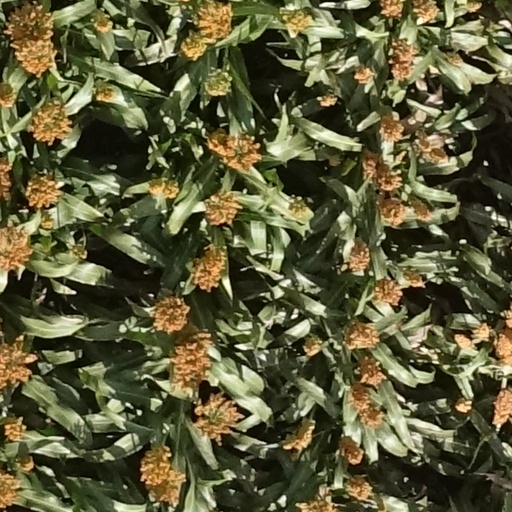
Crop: sorghum